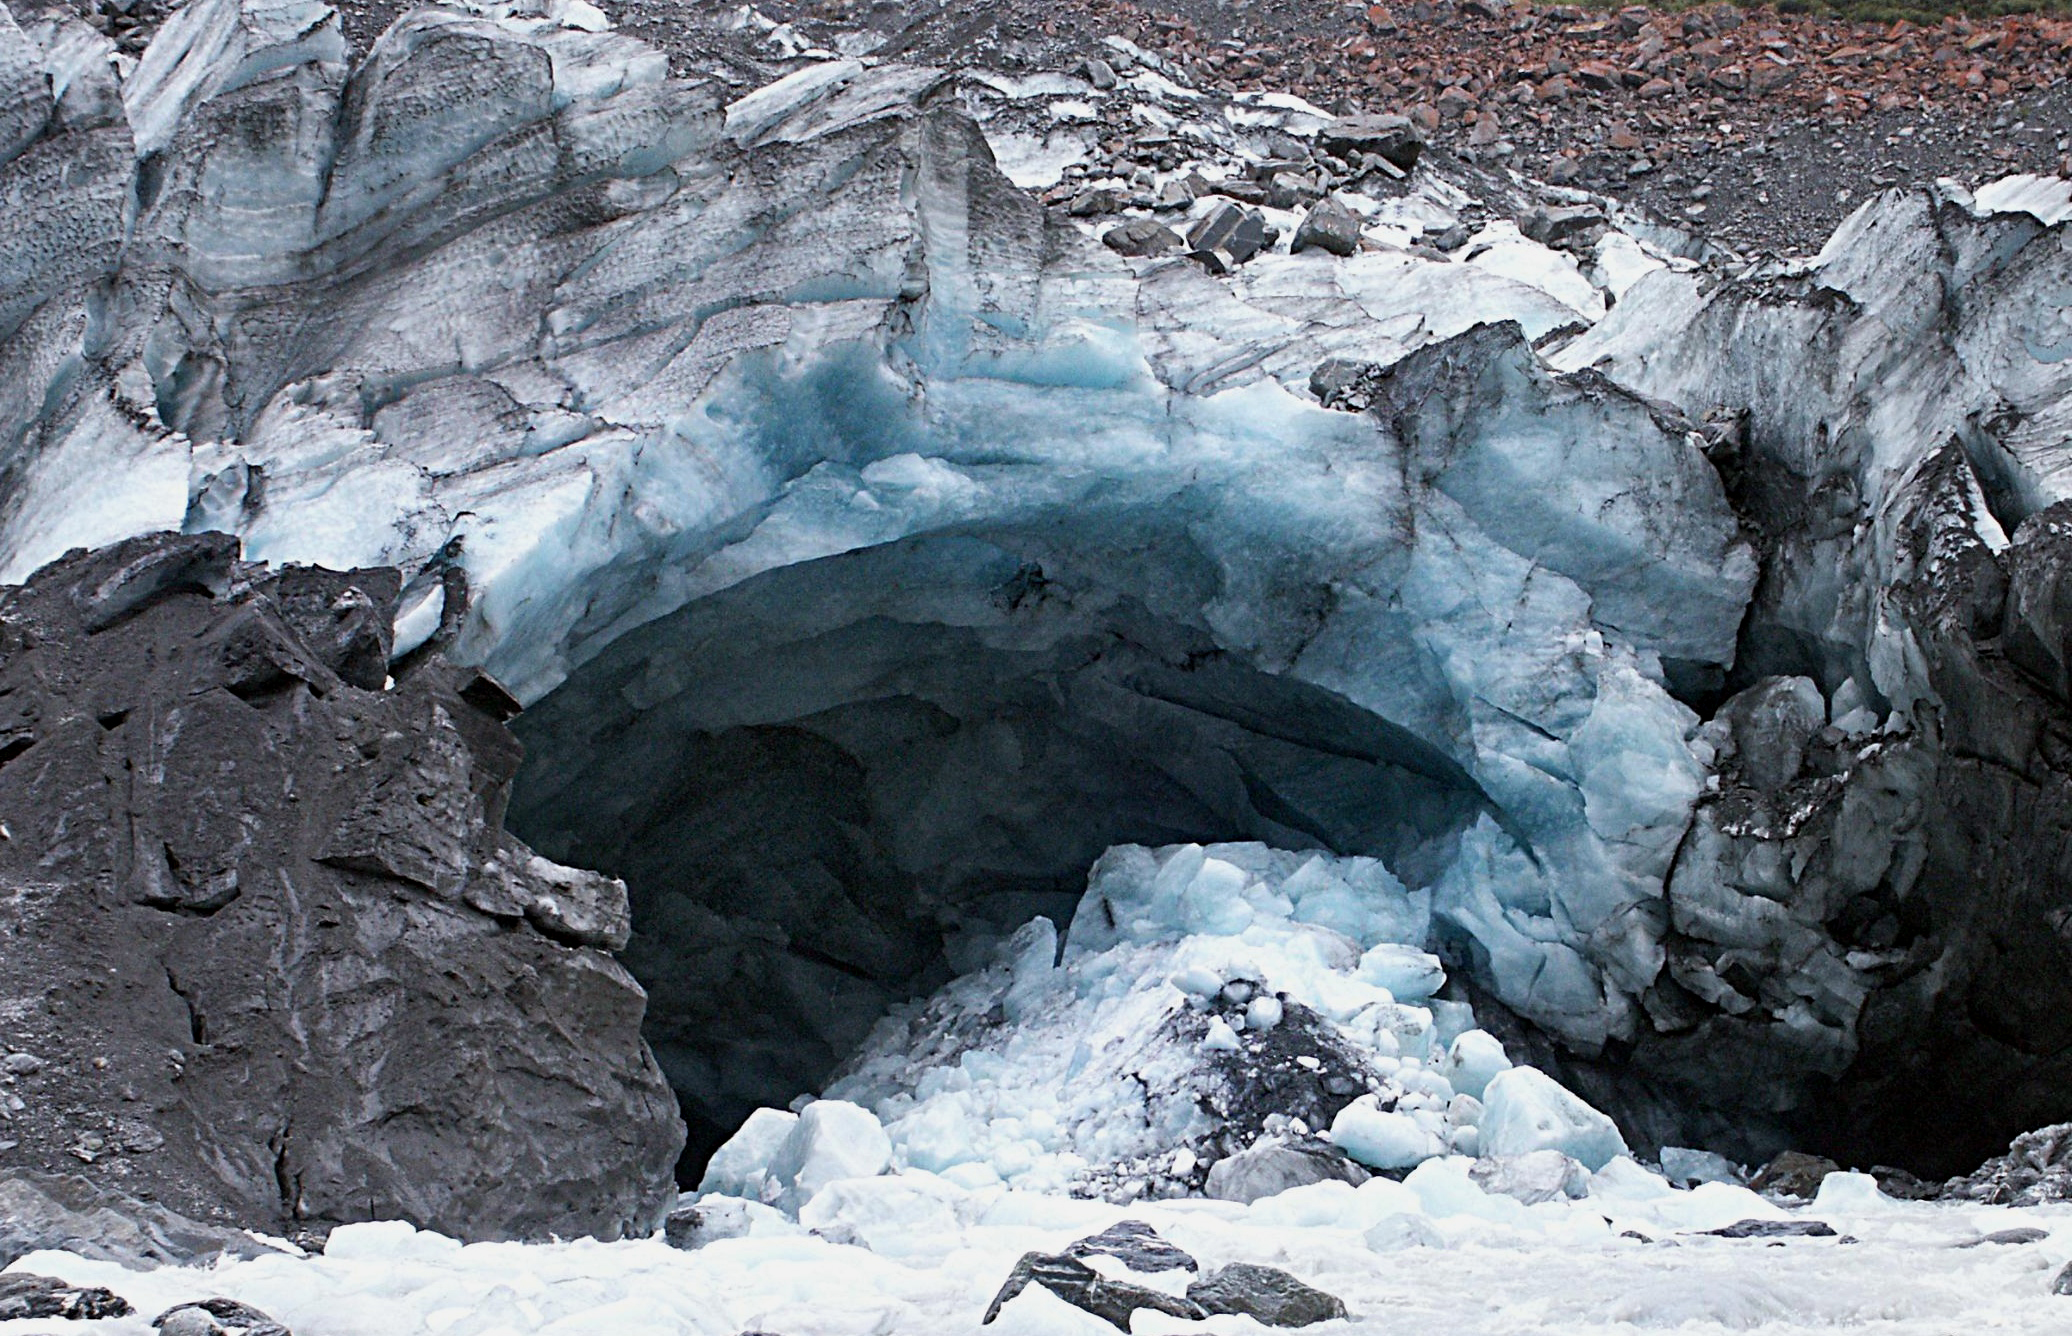
winter, formation, ice, cave, glacier, publicdomain, geology, cirque, westlandnationalpark, waterforms, foxglacier, moraine, icefall, landform, geographical feature, glacial landform, geological phenomenon, ice cave